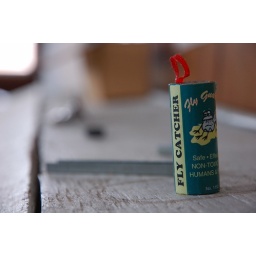
This is shot in natural light where I found it. It is sitting on a shelf in an abandoned office.